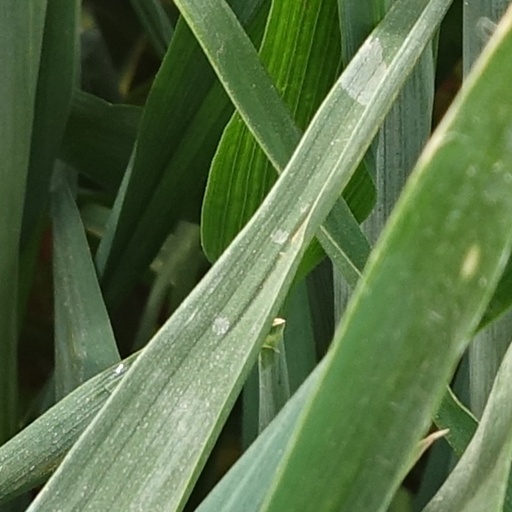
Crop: wheat